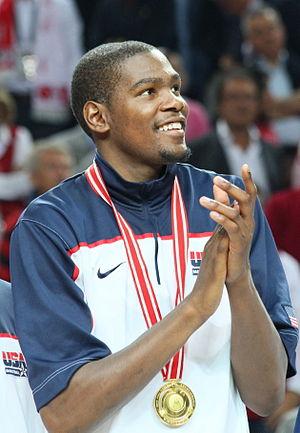
Cette page contient la liste de toutes les équipes et leurs joueurs participant au tournoi masculin de basket-ball aux Jeux olympiques d'été de 2016.
Chronologie du basket-ball